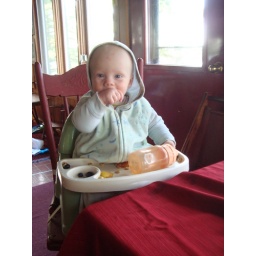
Breakfast at the cabin in the old red chair